Charles Paynton House

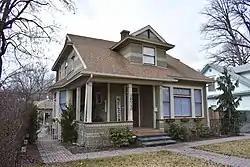
The Charles Paynton House in 2019

The Charles Paynton House in Boise, Idaho, is a -story, Colonial Revival or Shingled Colonial house designed by Tourtellotte & Co. and constructed in 1900. The house features a lateral ridge beam with side facing gables with a smaller, front facing gabled dormer window above an L-shaped porch. Contractor William Houtz built the modest 6-room cottage, and in 1901 it was considered a model of good cottages.